Prize Fighter (video game)

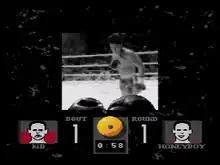

In the game, players take control of an up-and-coming boxer known as "The Kid." The entire game is played from a first-person perspective. As The Kid, players face four computer opponents: George "Honeyboy" Hernandez, "Mega" Joe Falco, T. Rex Hawkins and the champ, Nuke "the Duke" Johnson. During matches, players punch and block to defeat the opponent, each of whom has a different style. Between fights, cutscenes play in which The Kid is approached by various people from children with disabilities who look up to The Kid, to gangsters who want The Kid to intentionally lose the fight.